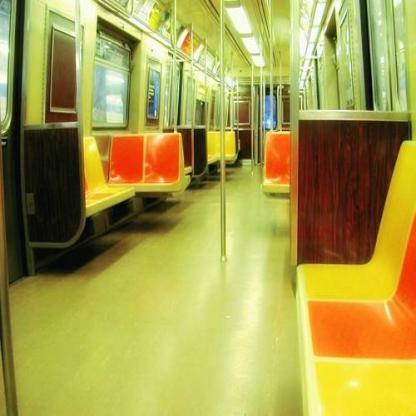
Scene: Indoor